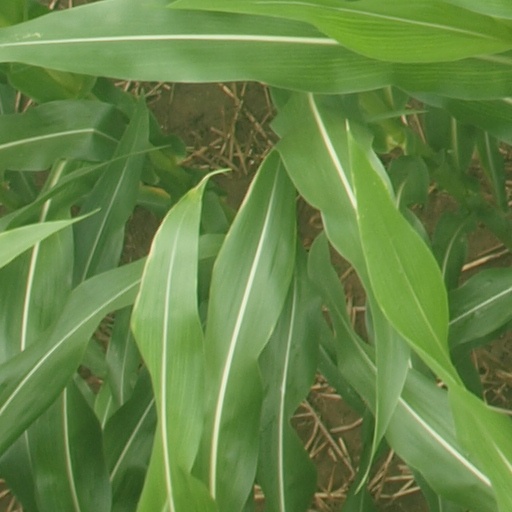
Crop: maize; corn